Victory Road (2022)

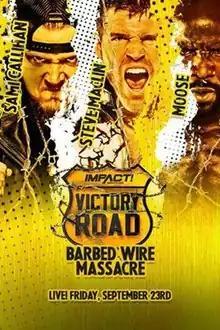
Promotional poster featuring Sami Callihan, Steve Maclin, and Moose

The 2022 Victory Road was a professional wrestling event produced by Impact Wrestling. It took place on September 23, 2022, at Skyway Studios in Nashville, Tennessee, and aired on Impact Plus and YouTube. It was the 13th event under the Victory Road chronology. The event also featured wrestlers from partner promotions Lucha Libre AAA Worldwide (AAA) and New Japan Pro-Wrestling (NJPW).